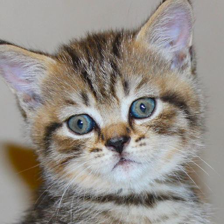
Label: animals